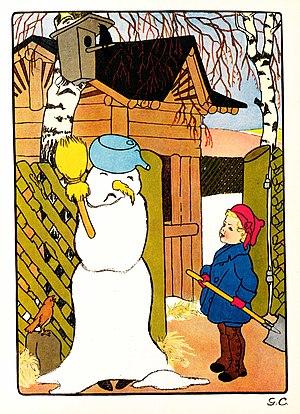
Gertrud Caspari est une illustratrice allemande de livres pour enfants dans la première moitié du 20e siècle. Elle est reconnue comme créatrice d'un style moderne pour enfants appelé "Caspari".